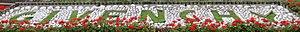
Vue panoramique de Givenchy-les-la-Bassée
Givenchy-lès-la-Bassée est une commune française située dans le département du Pas-de-Calais en région Hauts-de-France.